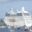
Label: ship